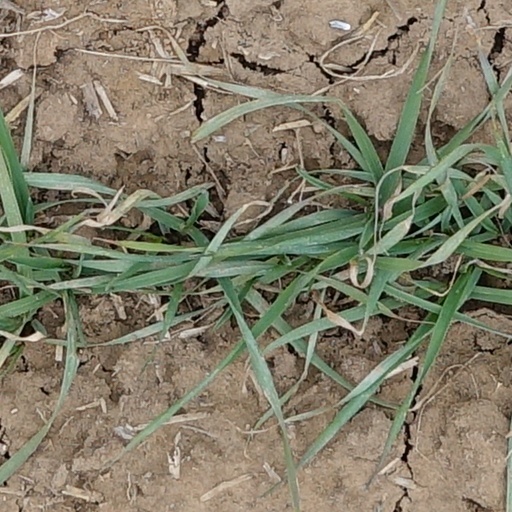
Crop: wheat